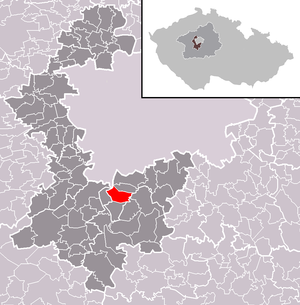
Zvole est une commune du district de Prague-Ouest, dans la région de Bohême-Centrale, en République tchèque. Sa population s'élevait à 1 933 habitants en 2020.